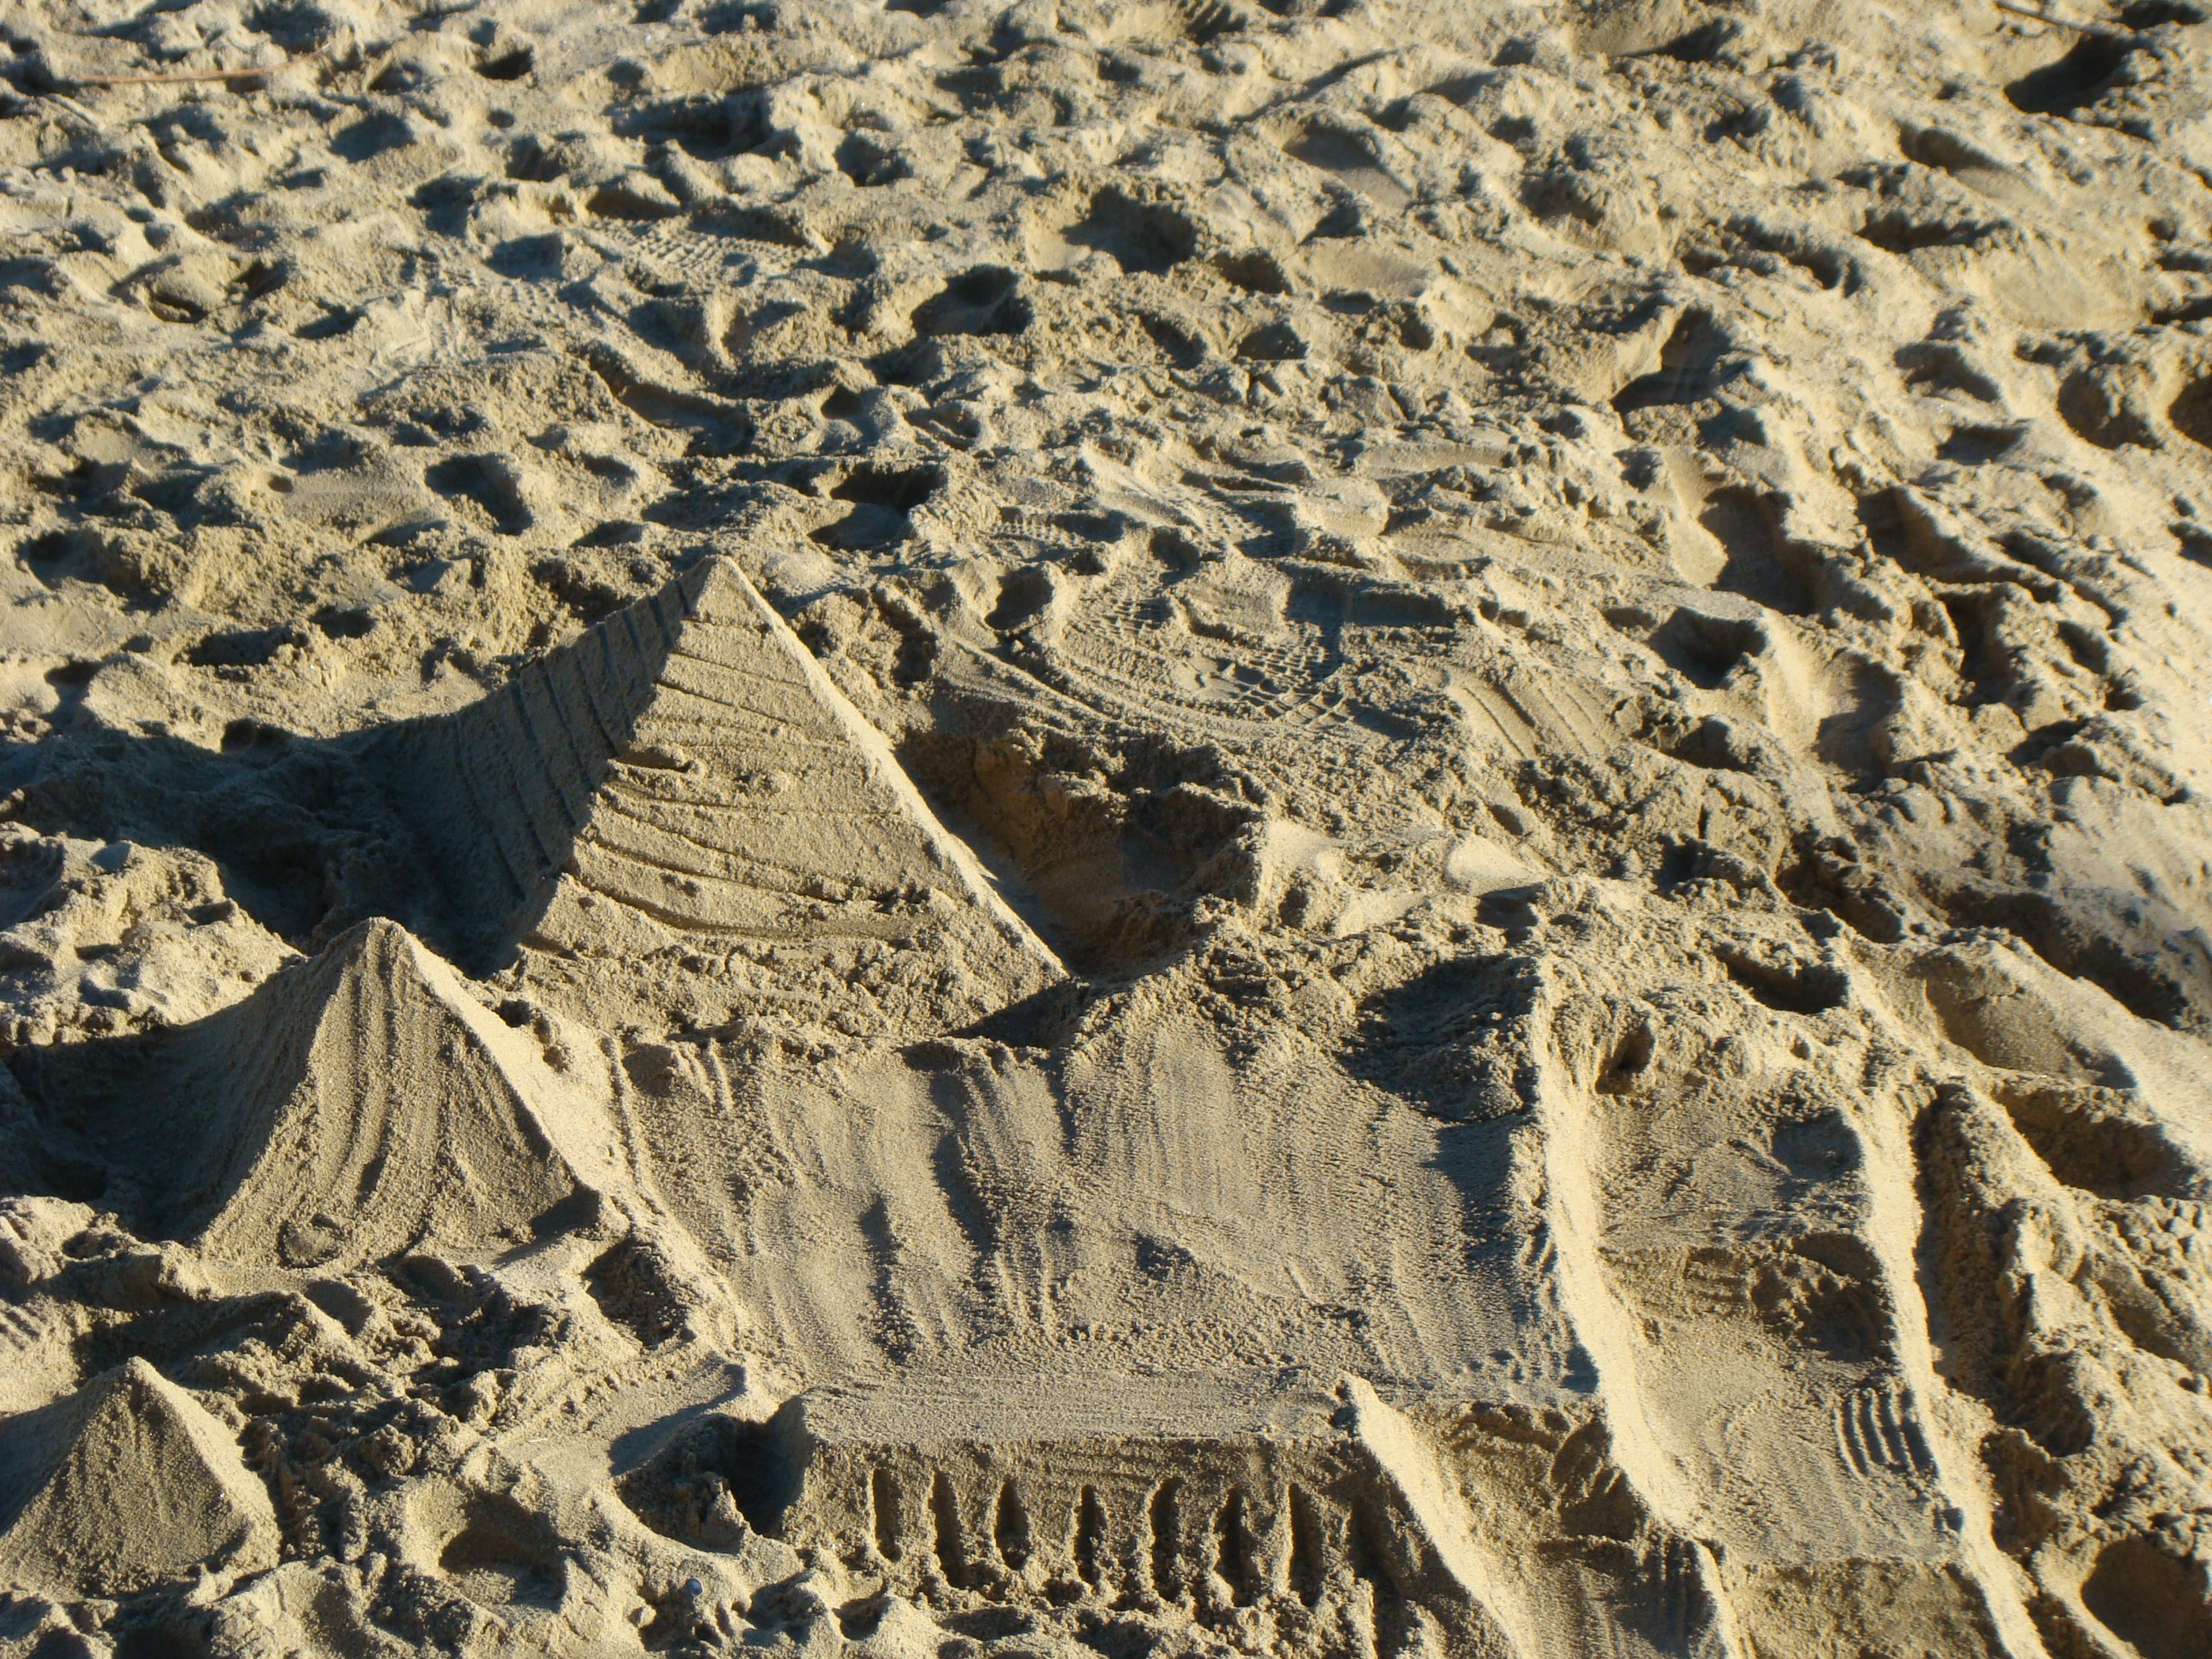
beach, sand, rock, summer, formation, pyramid, soil, terrain, material, sand castle, geology, badlands, huntington, wadi, ancient history